Amateur Athletic Union

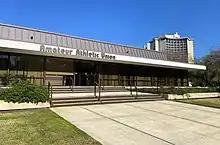
The building opened as the Walt Disney World Preview Center in 1970 and currently houses the Amateur Athletic Union.

AAU got its start in New York City. But in 1957, the search began for a permanent national office site rather than renting office space in NYC. In 1970, the AAU officially moved its national headquarters to Indianapolis, serving as the catalyst which eventually bills the city as the "Amateur Sports Capital" of the United States. In 1994, the AAU joined forces with the Walt Disney World Resort, signing a 30-year agreement. As part of that agreement, many of AAU's national championships in many sports are played at the ESPN Wide World of Sports Complex in Lake Buena Vista. In 1996, the AAU relocated its national headquarters to Walt Disney World in Lake Buena Vista, Florida. More than 40 AAU national events are conducted at the complex. The AAU headquarters is located within the former Walt Disney World Preview Center.